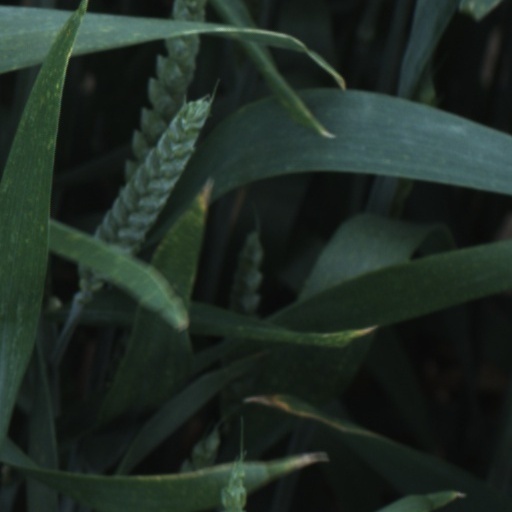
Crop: wheat